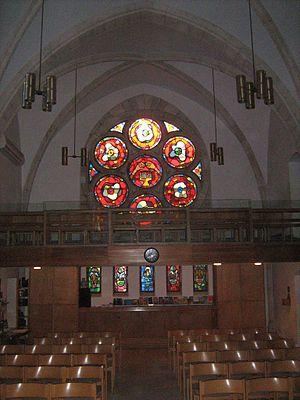
L'église de l'Emmanuel est une église protestante de Jaffa, ville aujourd'hui absorbée par la municipalité de Tel Aviv. Elle est située dans l'ancien quartier allemand de Jaffa. L'église, construite en 1904 pour la communauté luthérienne allemande, sert aujourd'hui à la communauté luthérienne norvégienne et à la Norske Israelsmisjon.